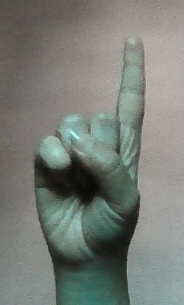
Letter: bb